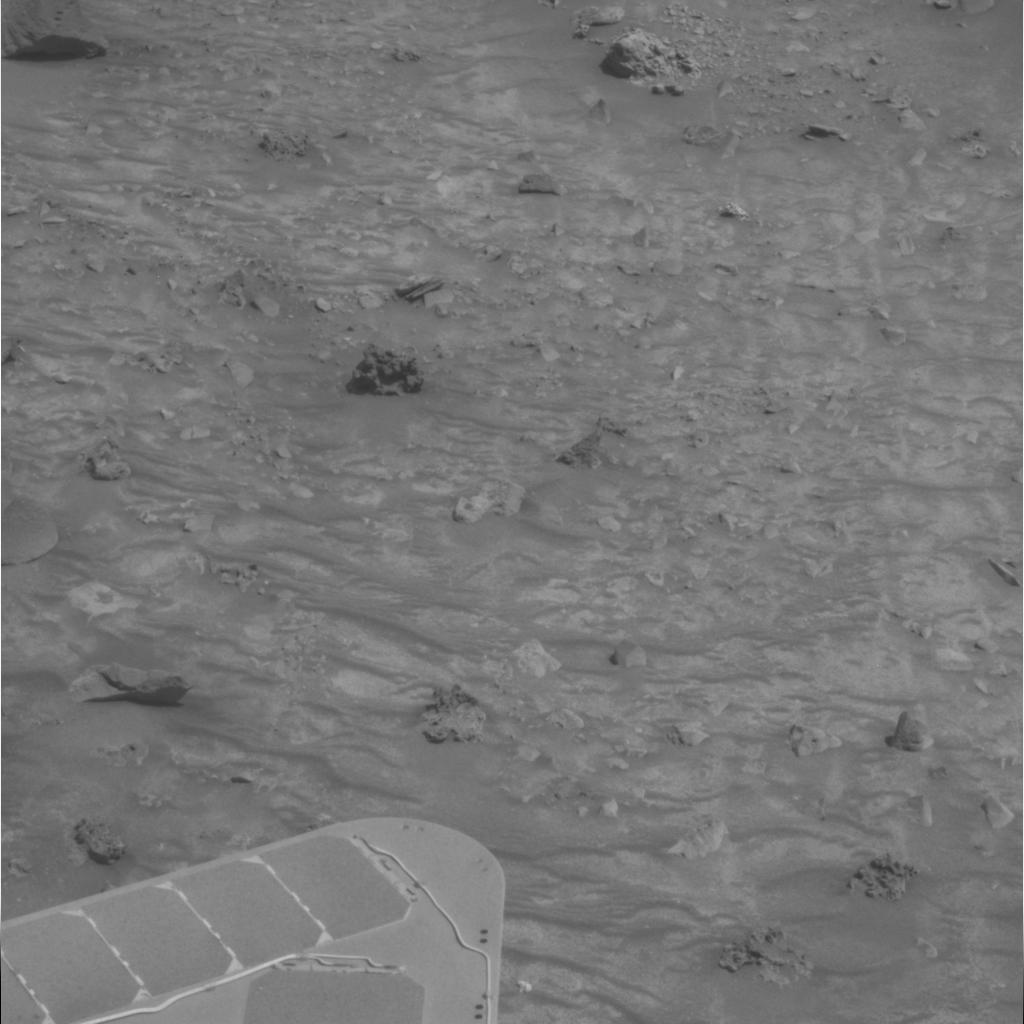
Surface features visible: Rover Deck, Clasts, Dunes/Ripples, Soil, Nearby Surface, Rover Parts